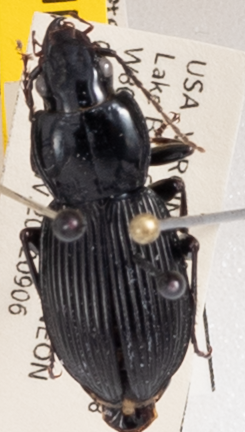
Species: Pterostichus coracinus
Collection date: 2022-09-06
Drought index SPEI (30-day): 0.612
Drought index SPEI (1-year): -0.842
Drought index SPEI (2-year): -0.3